Winged wheel

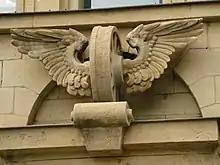
A two-winged wheel on a Deutsche Bahn (German railways) building in Dresden

A winged wheel or flying wheel is a symbol used on monuments by the ancient Greeks and Romans and more recently as a heraldic charge. The symbol is mostly formed with one or two wheels and one, two, or three wings—with one wheel and two wings being the most common form.